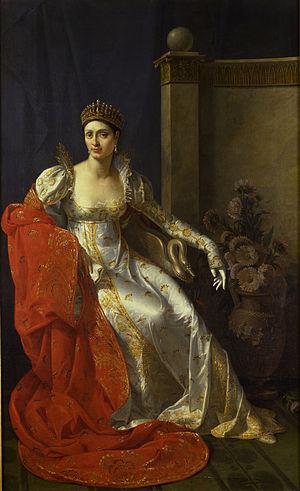
Niccolò Paganini, est un violoniste, guitariste et compositeur génois.
La Principauté de Lucques et Piombino était un État napoléonien établi en Toscane de 1805 à 1815.